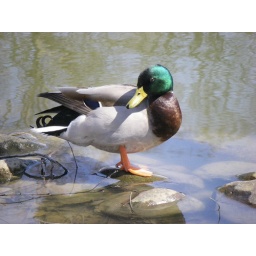
This beautiful green headed Mallard suns himself on rocks in the shallow part of the pond.